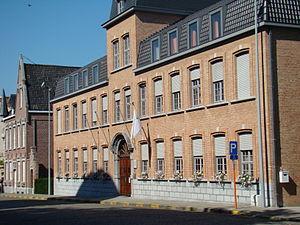
Harelbeke, (Flandre occidentale, Belgique) Paretteplein